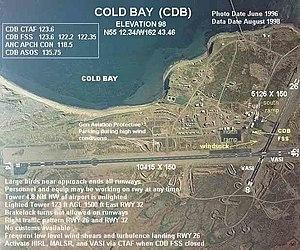
L'aéroport de Cold Bay est un aéroport public situé à Cold Bay en Alaska.